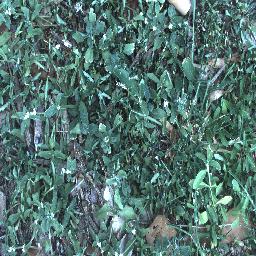
Label: negative